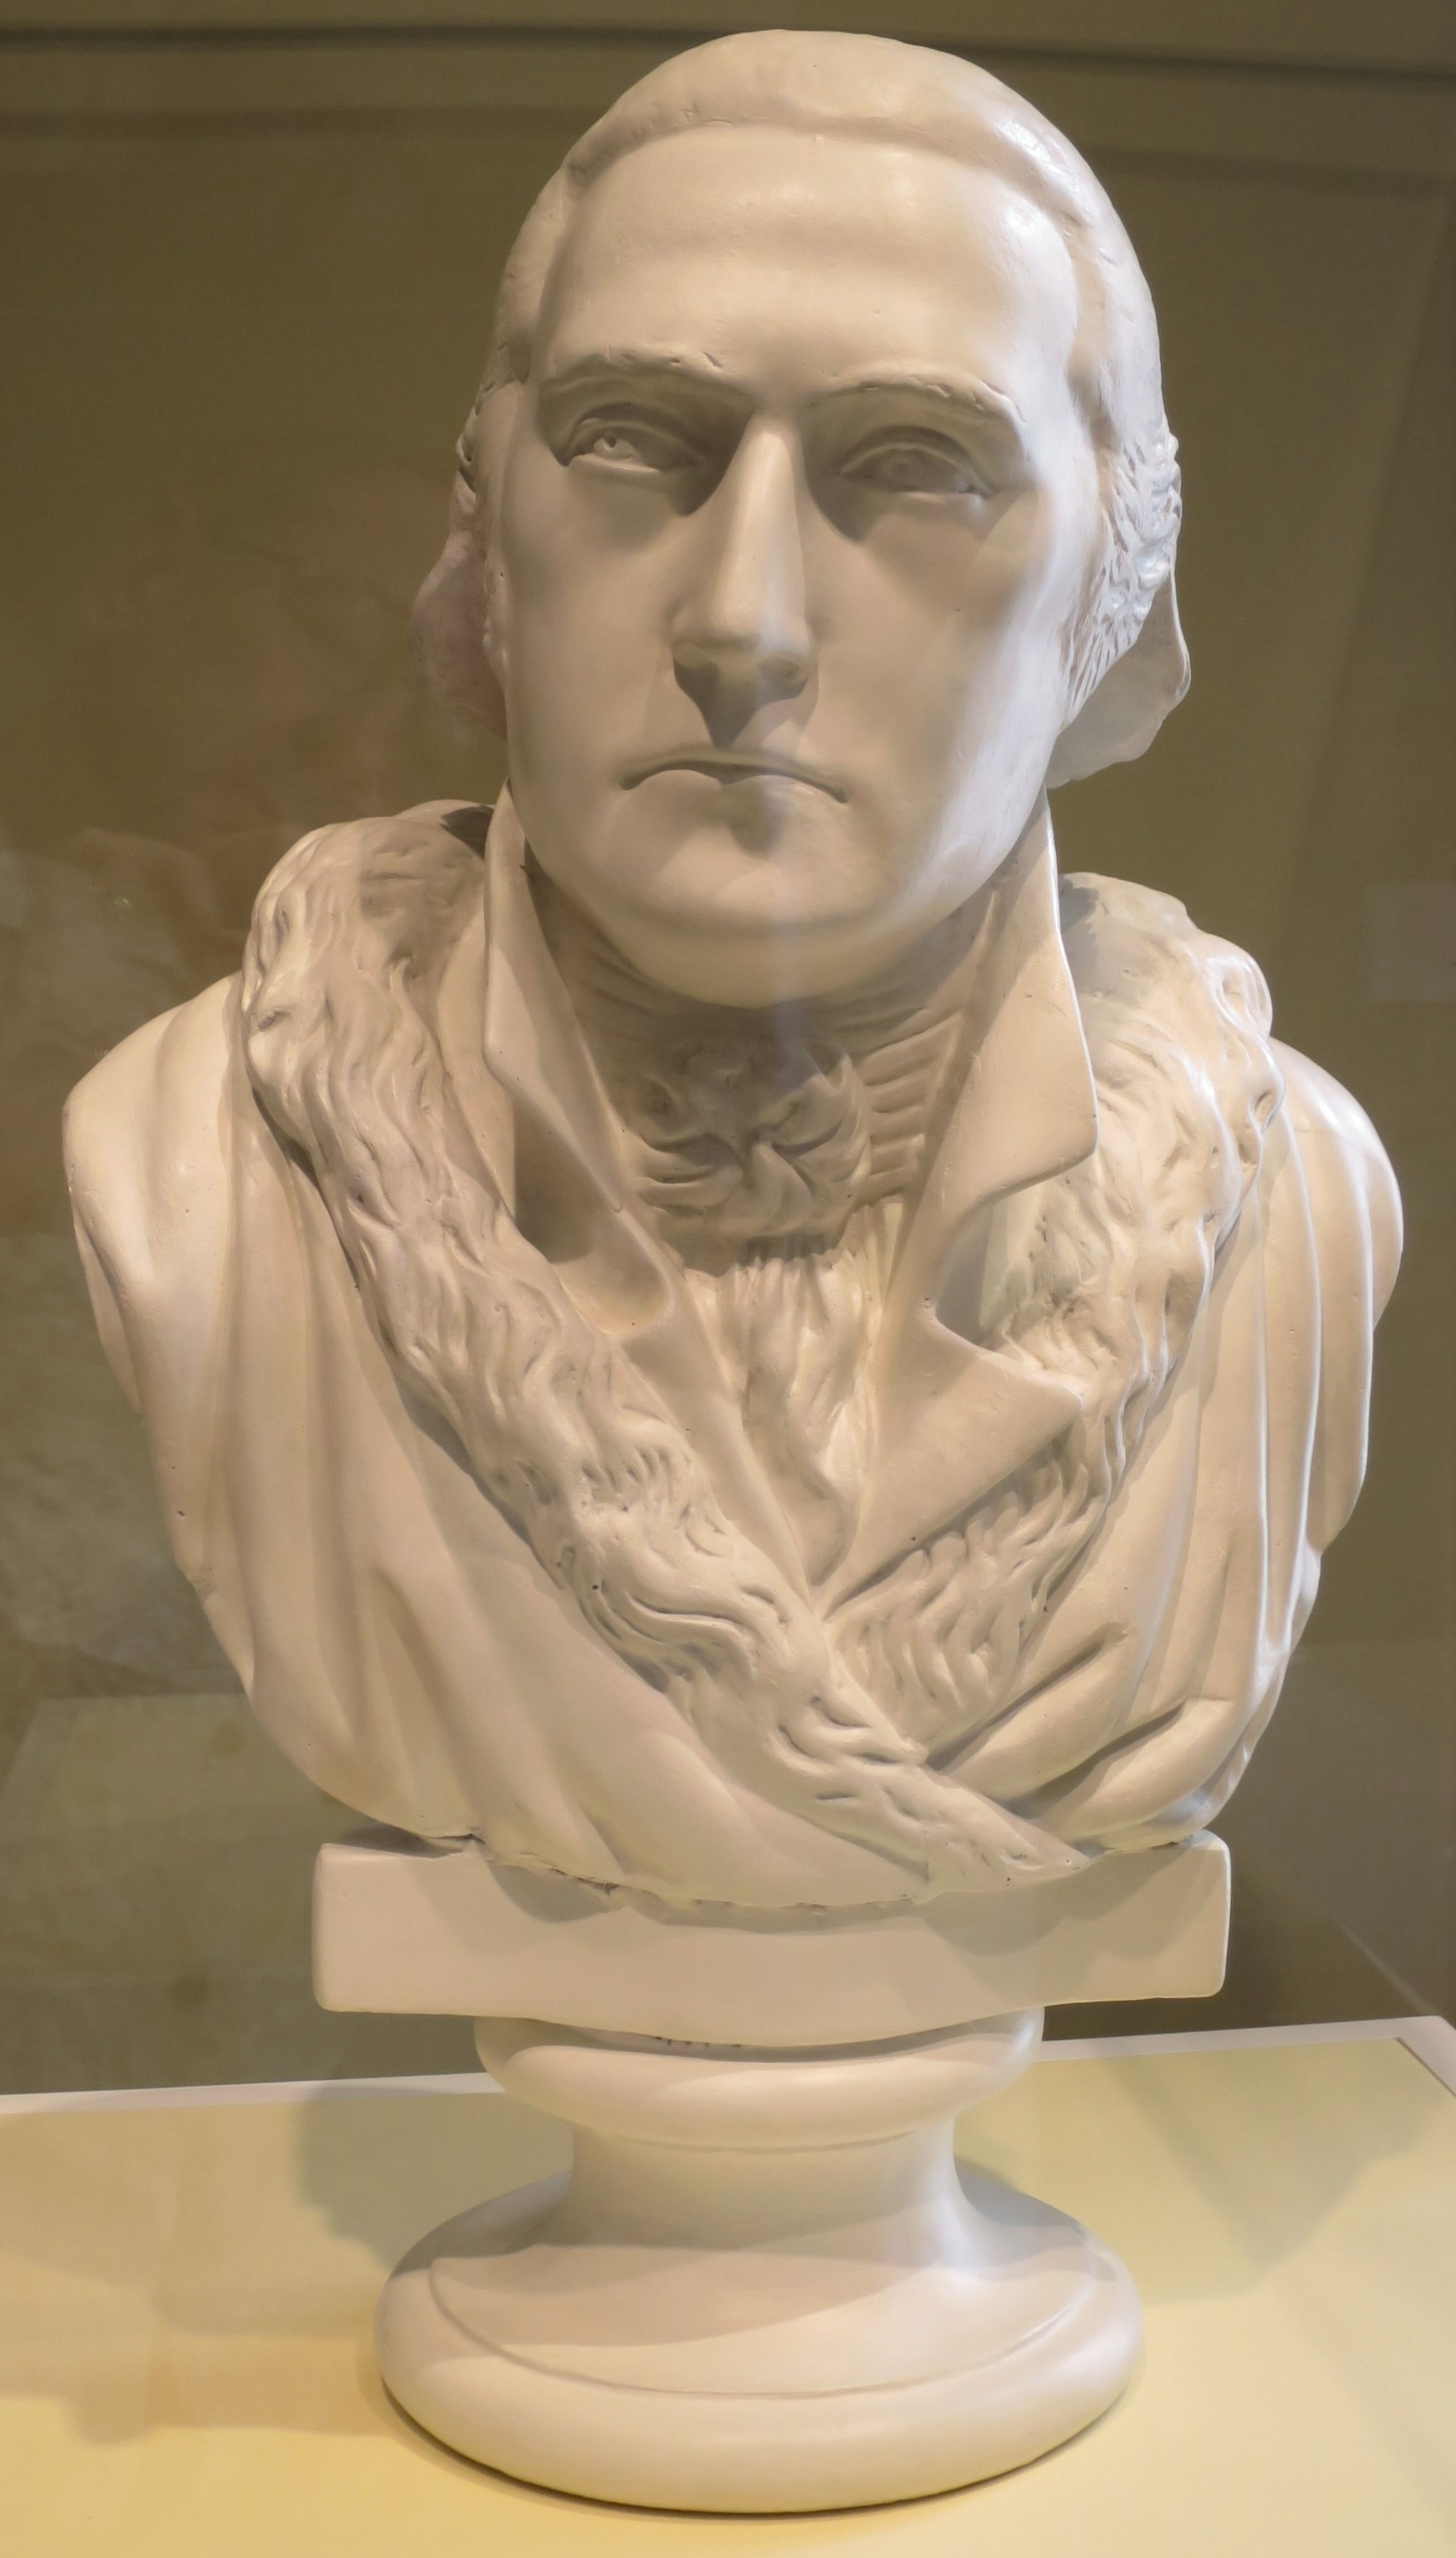
man, white, old, stone, monument, male, statue, portrait, museum, sculpture, art, philip, head, figurine, bust, carving, rush, dr, william, stone carving, nonbuilding structure, classical sculpture, syng, physick